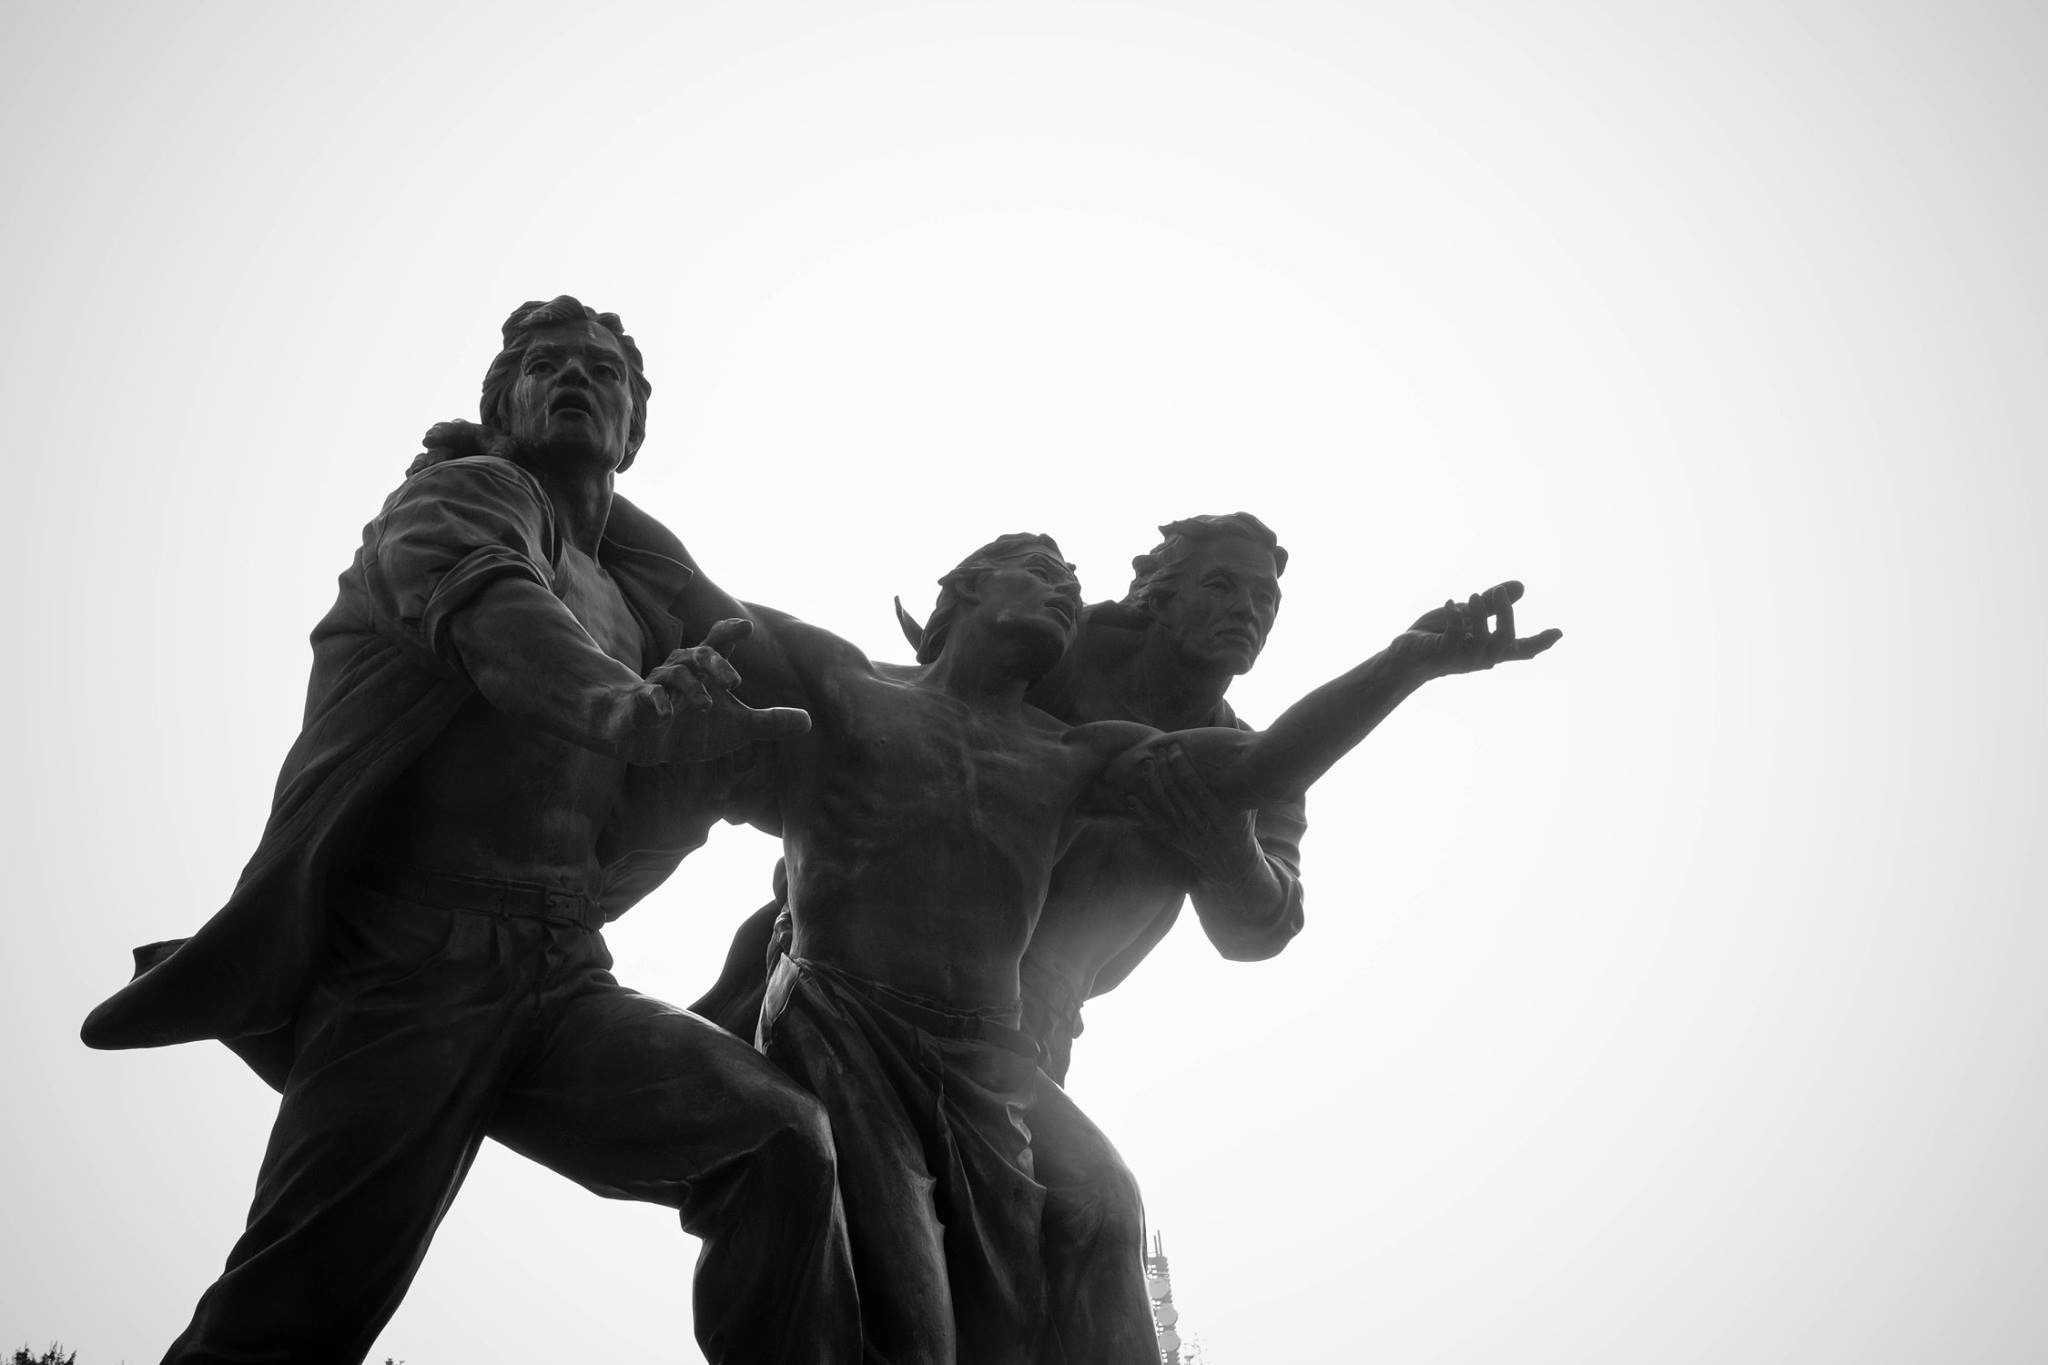
silhouette, black and white, monument, statue, dance, black, monochrome, monochrome photography, modern dance